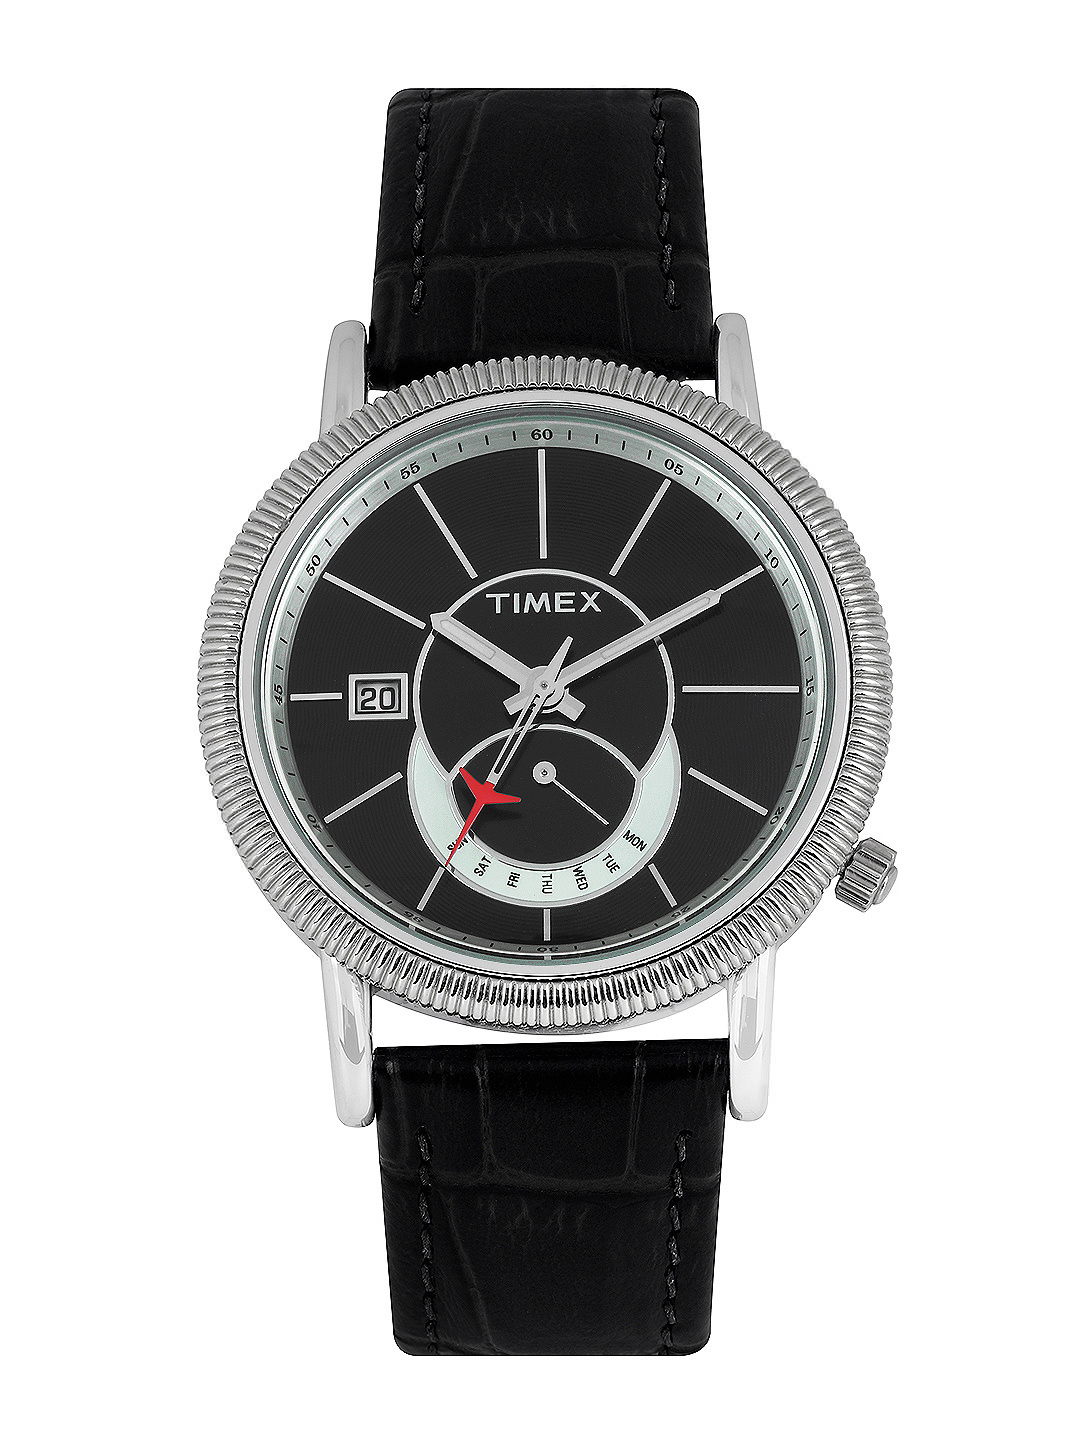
Timex Men Black Dial Watch J201
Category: Accessories / Watches / Watches
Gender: Men
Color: Black
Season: Winter 2016
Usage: Casual